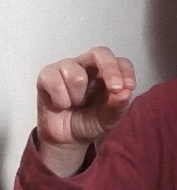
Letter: gaaf